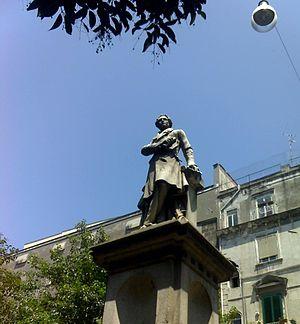
La Piazza Bellini est une place située dans le centre historique de Naples, en Italie. La partie au sud est le Decumanus Maximus.